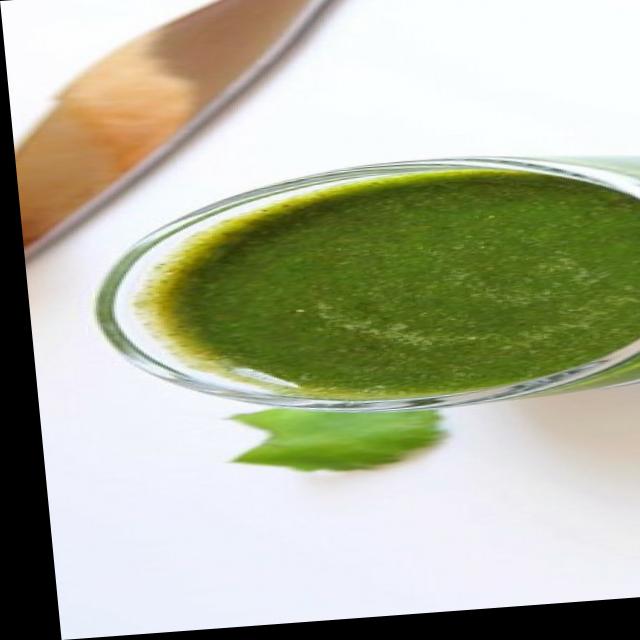
Dish: green_chutney